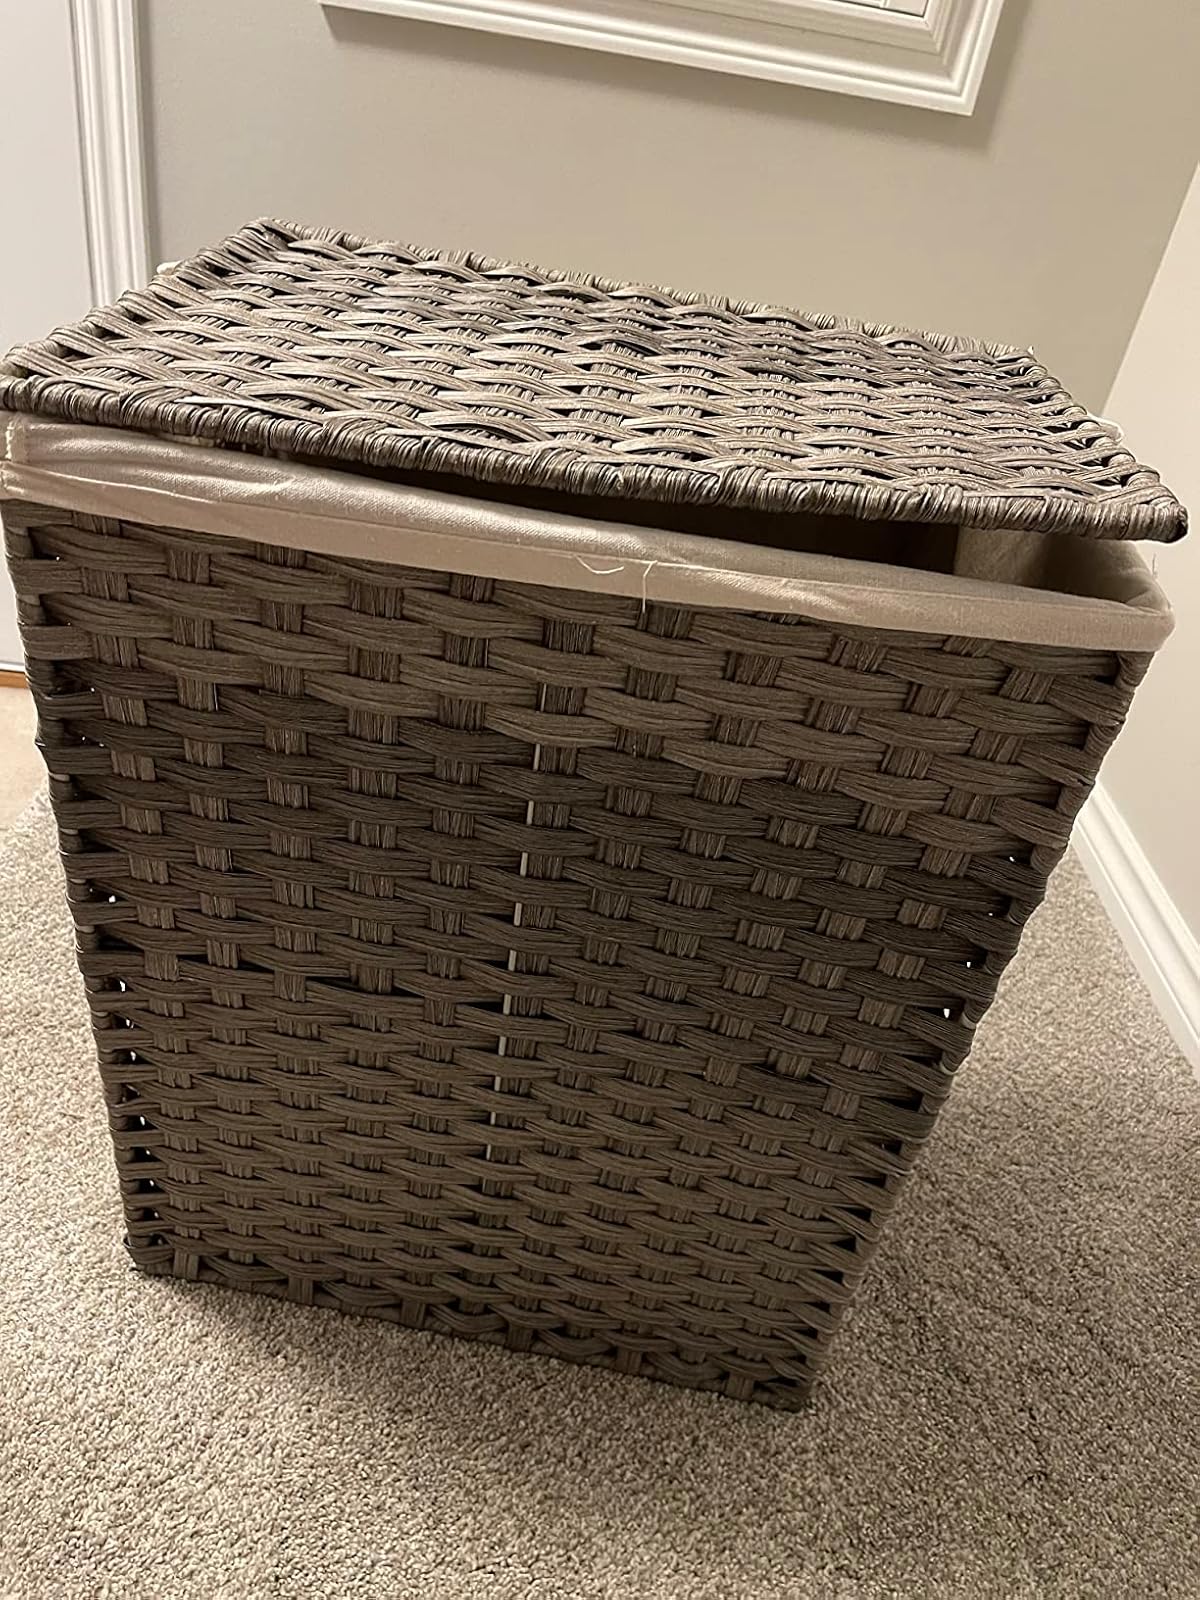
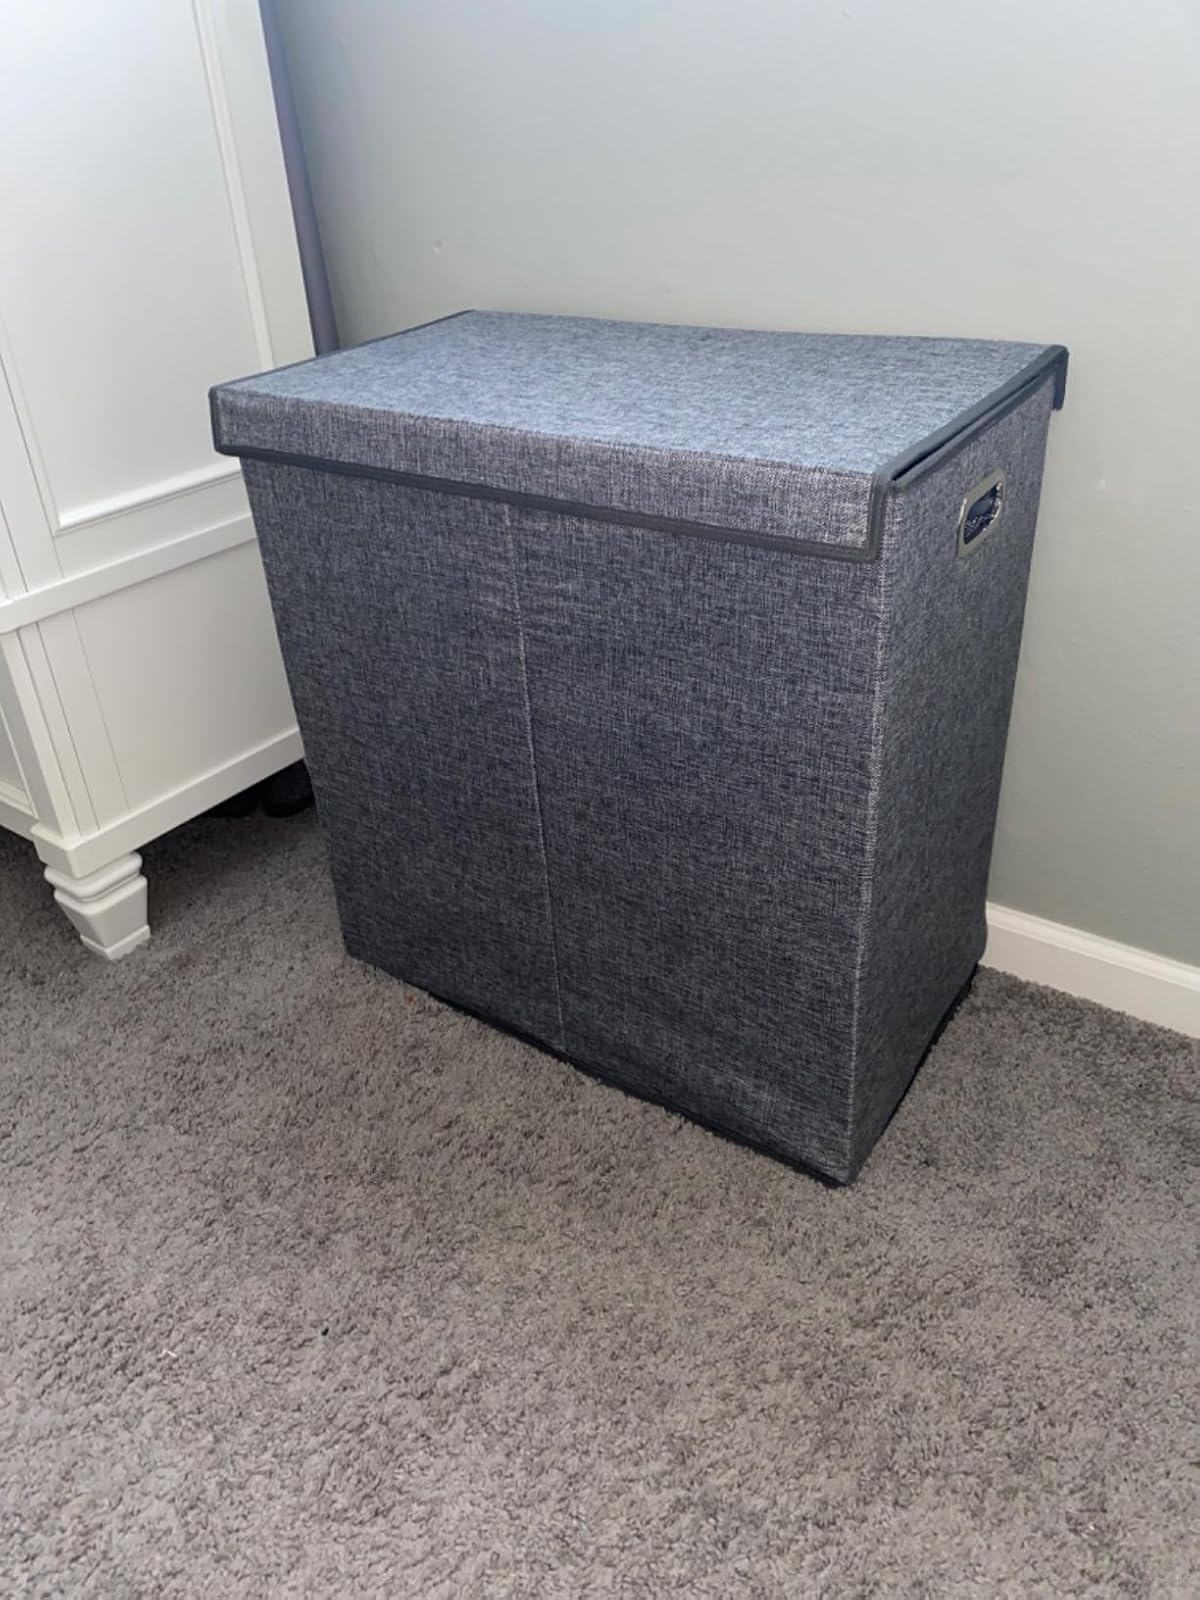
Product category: items_hamper
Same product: no